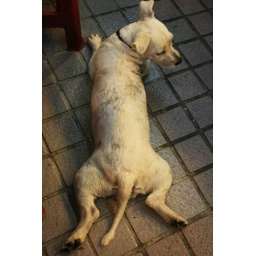
This dog was sitting underneath YC's stool while we ate dinner.